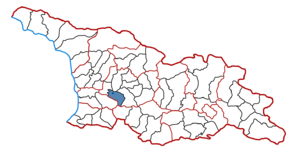
La municipalité de Vani est un district de la région d'Iméréthie en Géorgie, dont la ville principale est Vani. En 2002, il comptait 34 464 habitants. Ce district ne possède qu'une seule ville, le reste est composé de 42 villages de moins de 3 000 habitants.